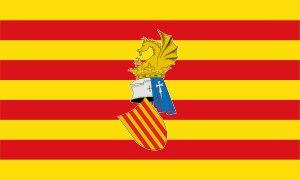
La bataille de Valence est un conflit identitaire qui agita la société valencienne durant la période la Transition démocratique espagnole, à la fin des années 1970 et début des années 1980. Particulièrement conflictif et violent, il provoqua une fracture politique et sociale qui perdure encore dans la Communauté valencienne actuelle. Son épicentre fut la ville de Valence et l'Horta.
Le Conseil du Pays valencien est une institution du Pays valencien, en Espagne, approuvée par le décret royal du 17 mars 1978 négocié entre l'Assemblée de parlementaires du Pays valencien et le gouvernement d'Adolfo Suárez, fondée dans l'optique d'amener la région jusqu'à un régime de pleine autonomie. Son premier président fut Josep Lluís Albiñana, membre du PSPV-PSOE.
Le blavérisme est un mouvement politique et identitaire hétérogène, populiste, conservateur, régionaliste et espagnoliste, surgi pendant la Transition démocratique espagnole au Pays valencien et essentiellement défini par un anticatalanisme radical. Cette dénomination était à l'origine dépréciative mais est actuellement revendiquée par certains de ses intégrants pour se différencier des mouvements valencianistes qui défendent l'unité du catalan et du valencien.
Le drapeau de la Communauté valencienne, en Espagne, a été adopté le 1ᵉʳ juillet 1982. Il reprend les couleurs traditionnelles de la Couronne d'Aragon. Ce drapeau est « couronné », c'est-à-dire qu'un motif de couronne est représenté verticalement sur le côté gauche. Il est communément appelé Senyera Coronada.